Goosebumps 2: Haunted Halloween

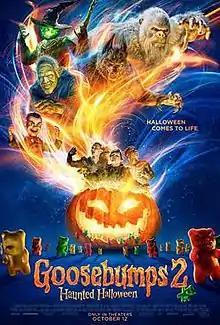
Theatrical release poster

Goosebumps 2: Haunted Halloween (or simply Goosebumps 2 as marketed on home release) is a 2018 American horror comedy film directed by Ari Sandel and written by Rob Lieber from a story by Lieber and Darren Lemke. A stand-alone sequel to 2015's "Goosebumps", it is based on the children's horror book series of the same name by R. L. Stine. The new cast consists of Wendi McLendon-Covey, Madison Iseman, Jeremy Ray Taylor, Caleel Harris, Chris Parnell and Ken Jeong. The plot follows a pair of young boys who accidentally unleash the monsters of the "Goosebumps" franchise upon their hometown after opening an unpublished "Goosebumps" manuscript, causing a wave of destruction on Halloween night.